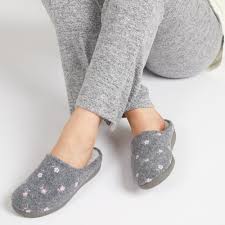
Label: Clog